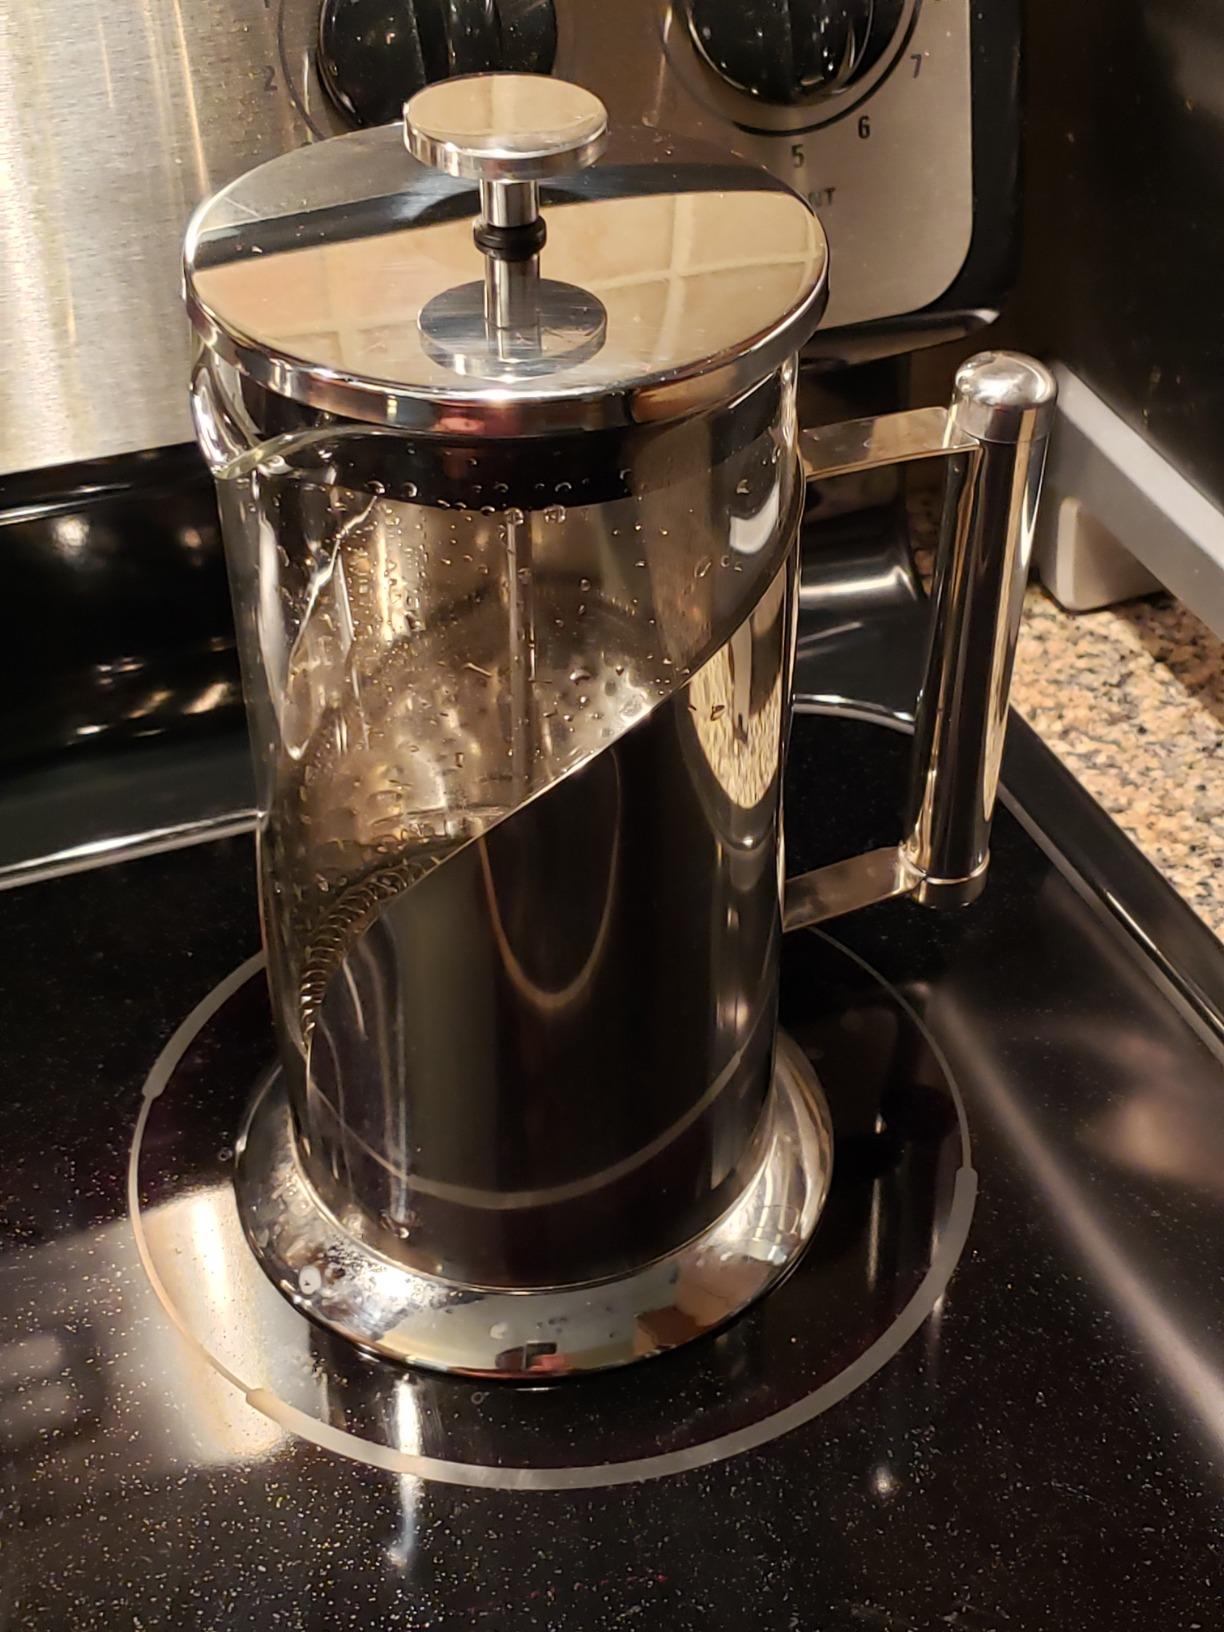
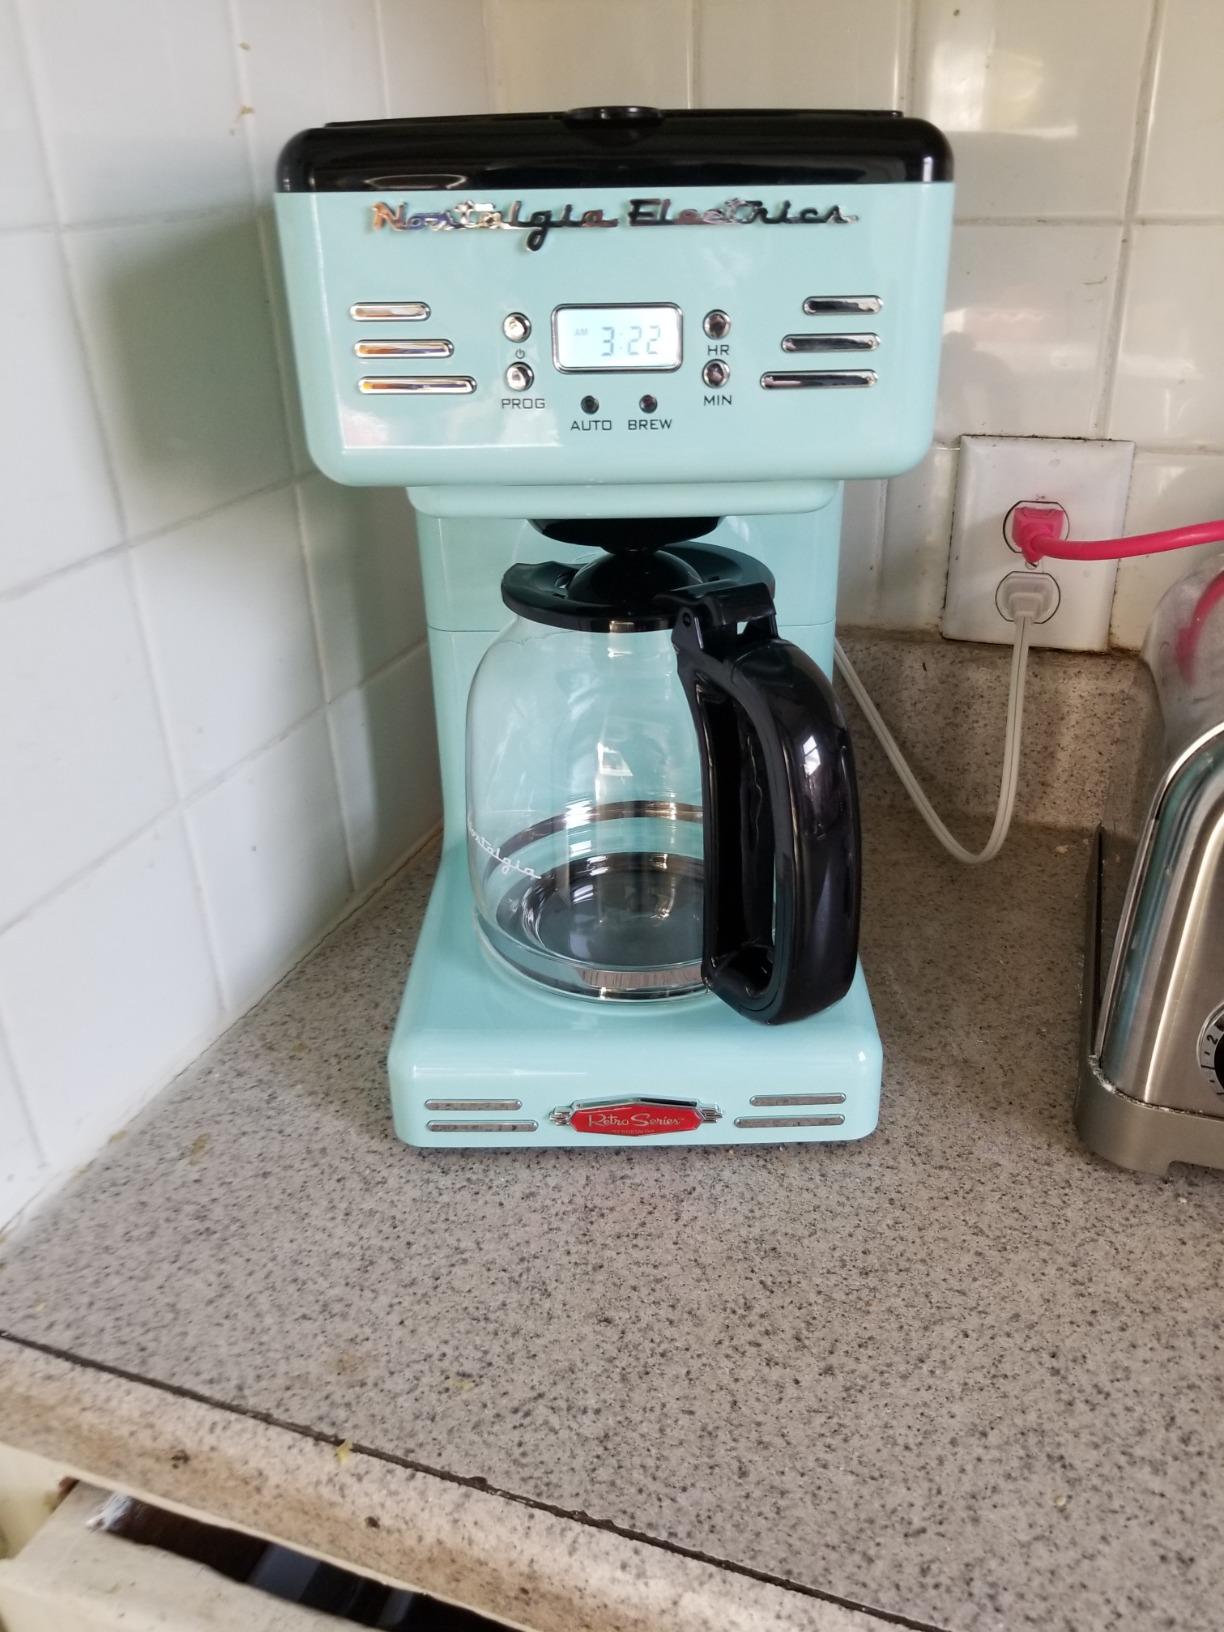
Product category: items_tea
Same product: no